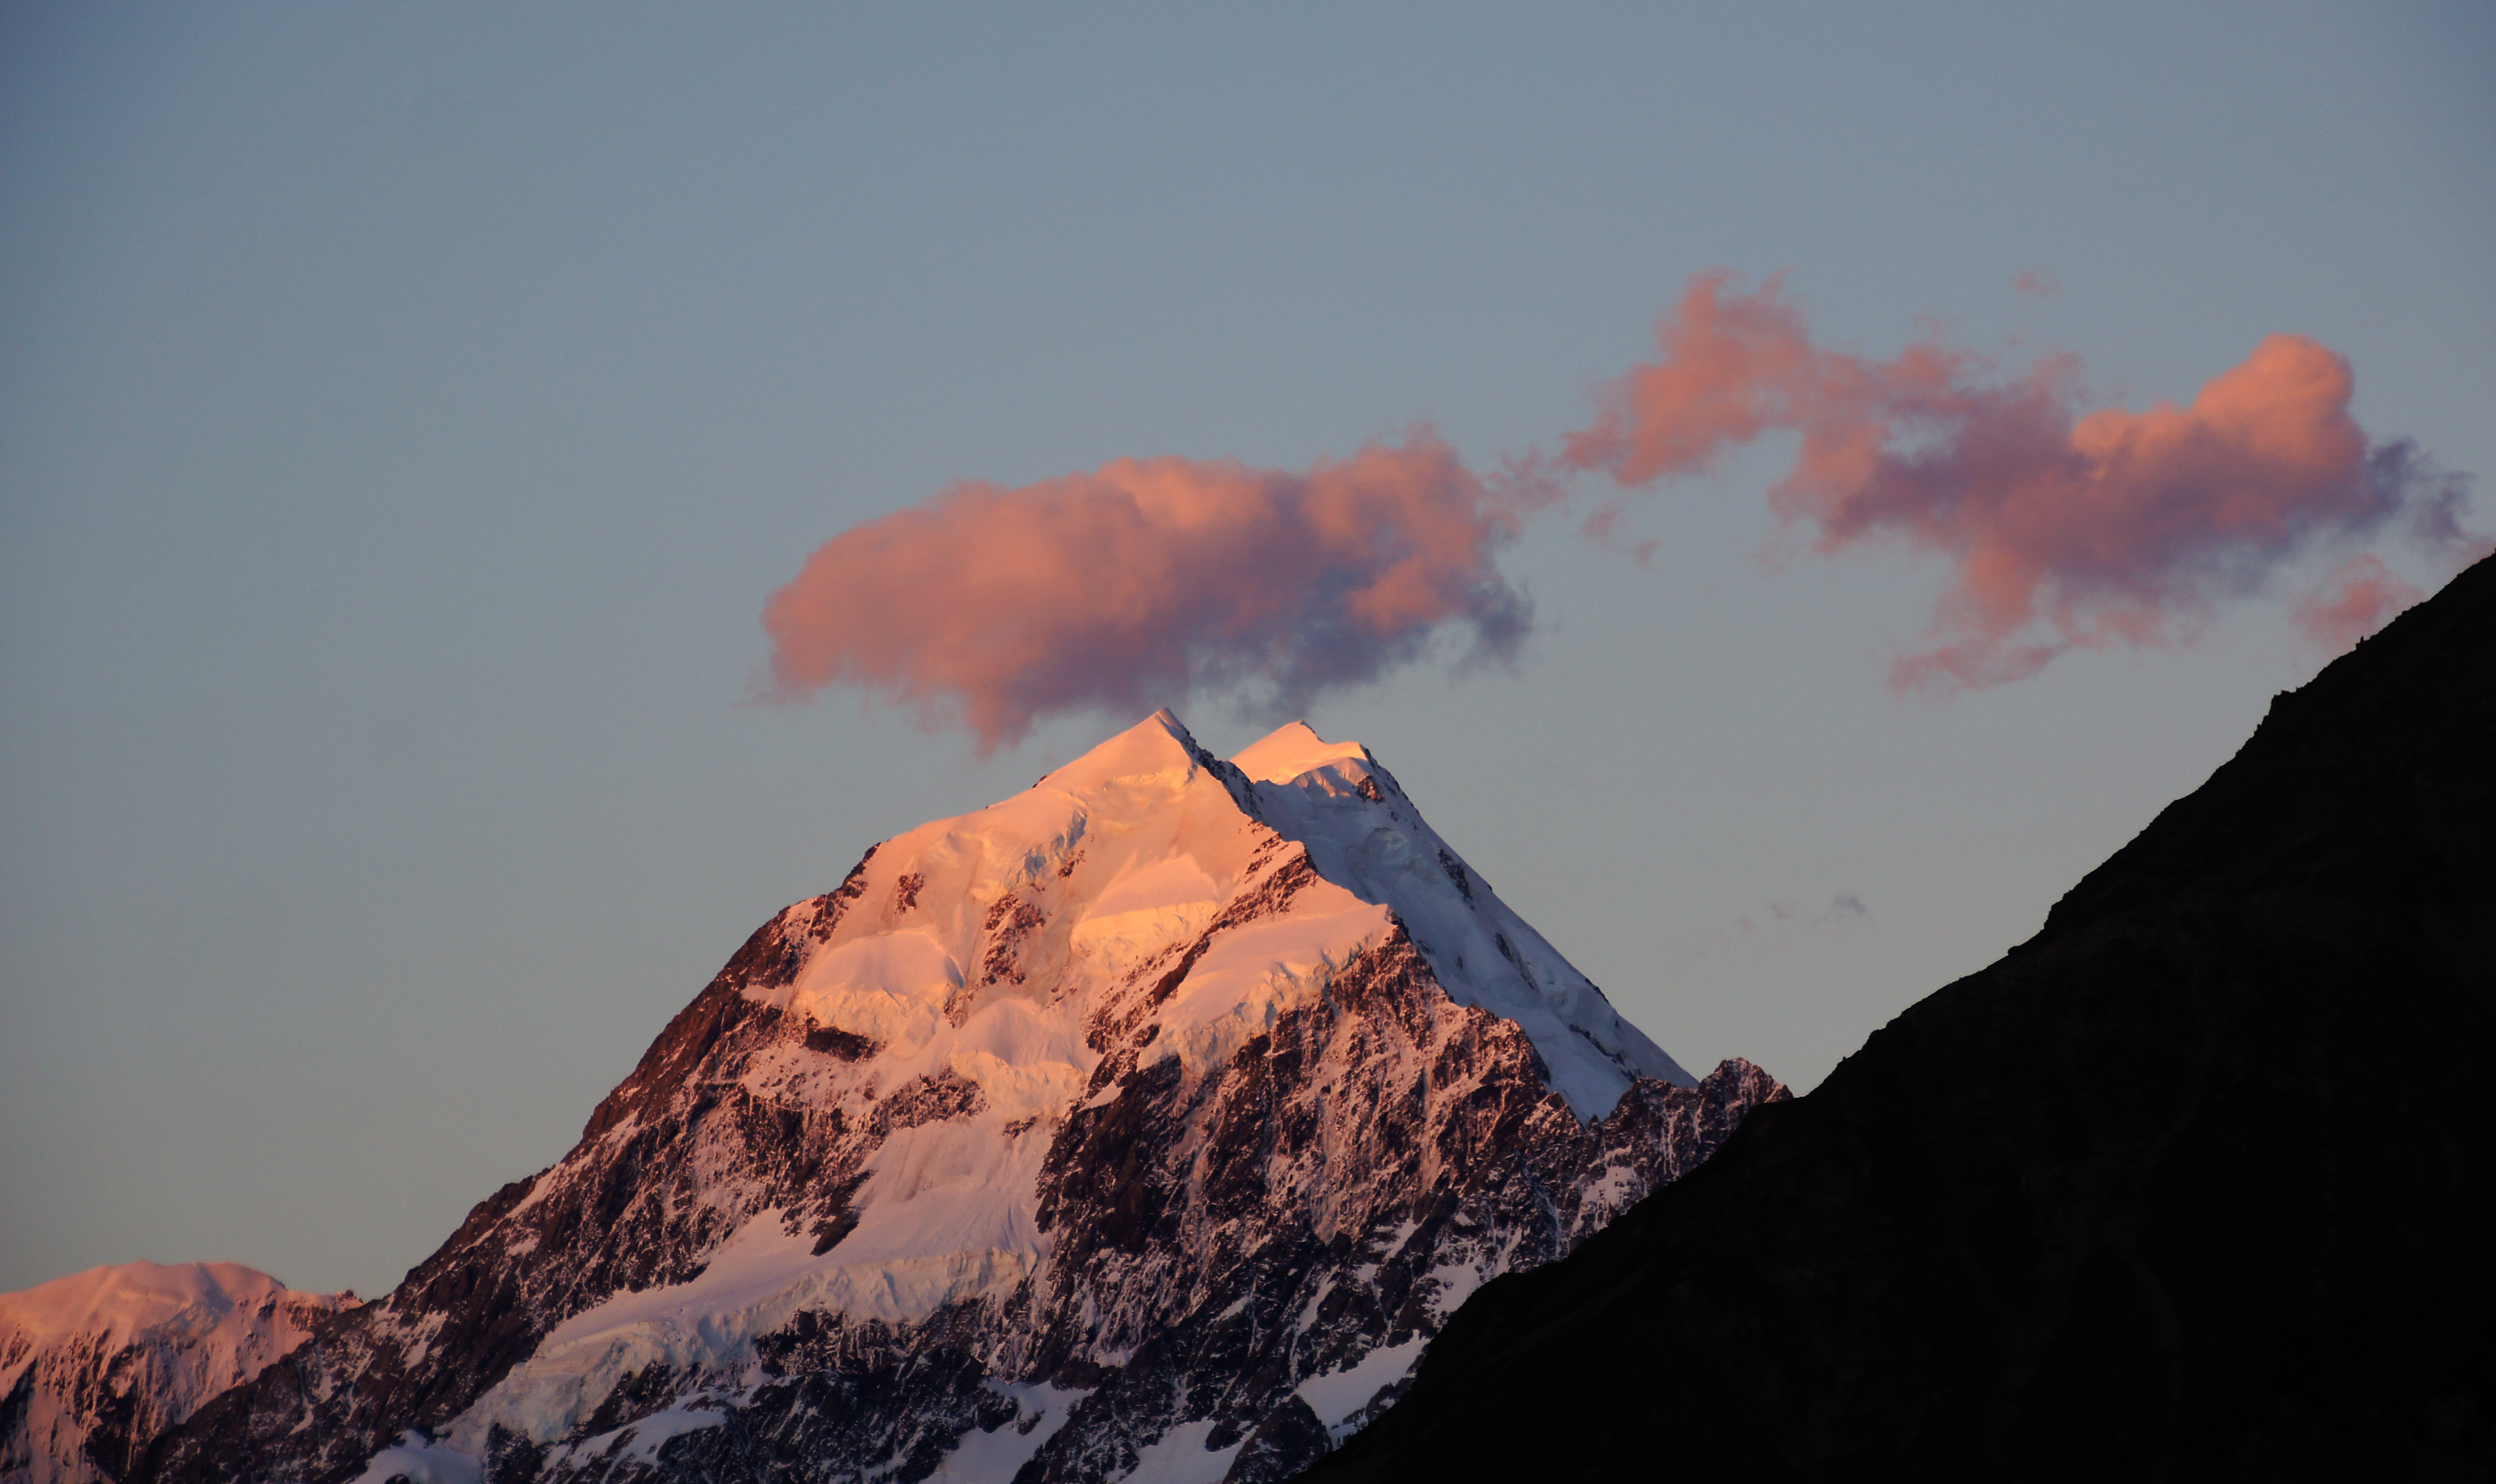
mountain, cloud, sky, sunrise, sunset, dawn, mountain range, ridge, summit, mountains, newzealand, plateau, mountcooknationalpark, mountcook, aorakimountcook, southernalpsnewzealand, mountcooksunset, grandpacifictours, aoraki, landform, geographical feature, mountainous landforms, geological phenomenon